Léopold Szondi

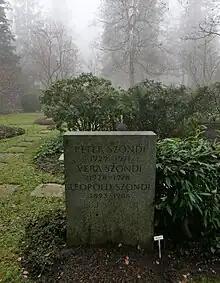
The family grave.

Szondi never achieved the fame of Freud and Jung, but by the time of his death in 1986 he had gathered a loyal following. In 1969, the Szondi Institute had been established in Zurich to preserve his writings, papers, and legacy.